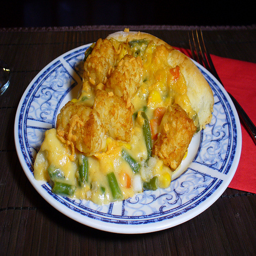
A plate topped with a pile of food.
The slice of pizza has tater tots, green beans, and cheese on it.
A blue and whit elate with a casserole on it.
a close up of a plate on a table
A meal is arranged on a plate on a table.